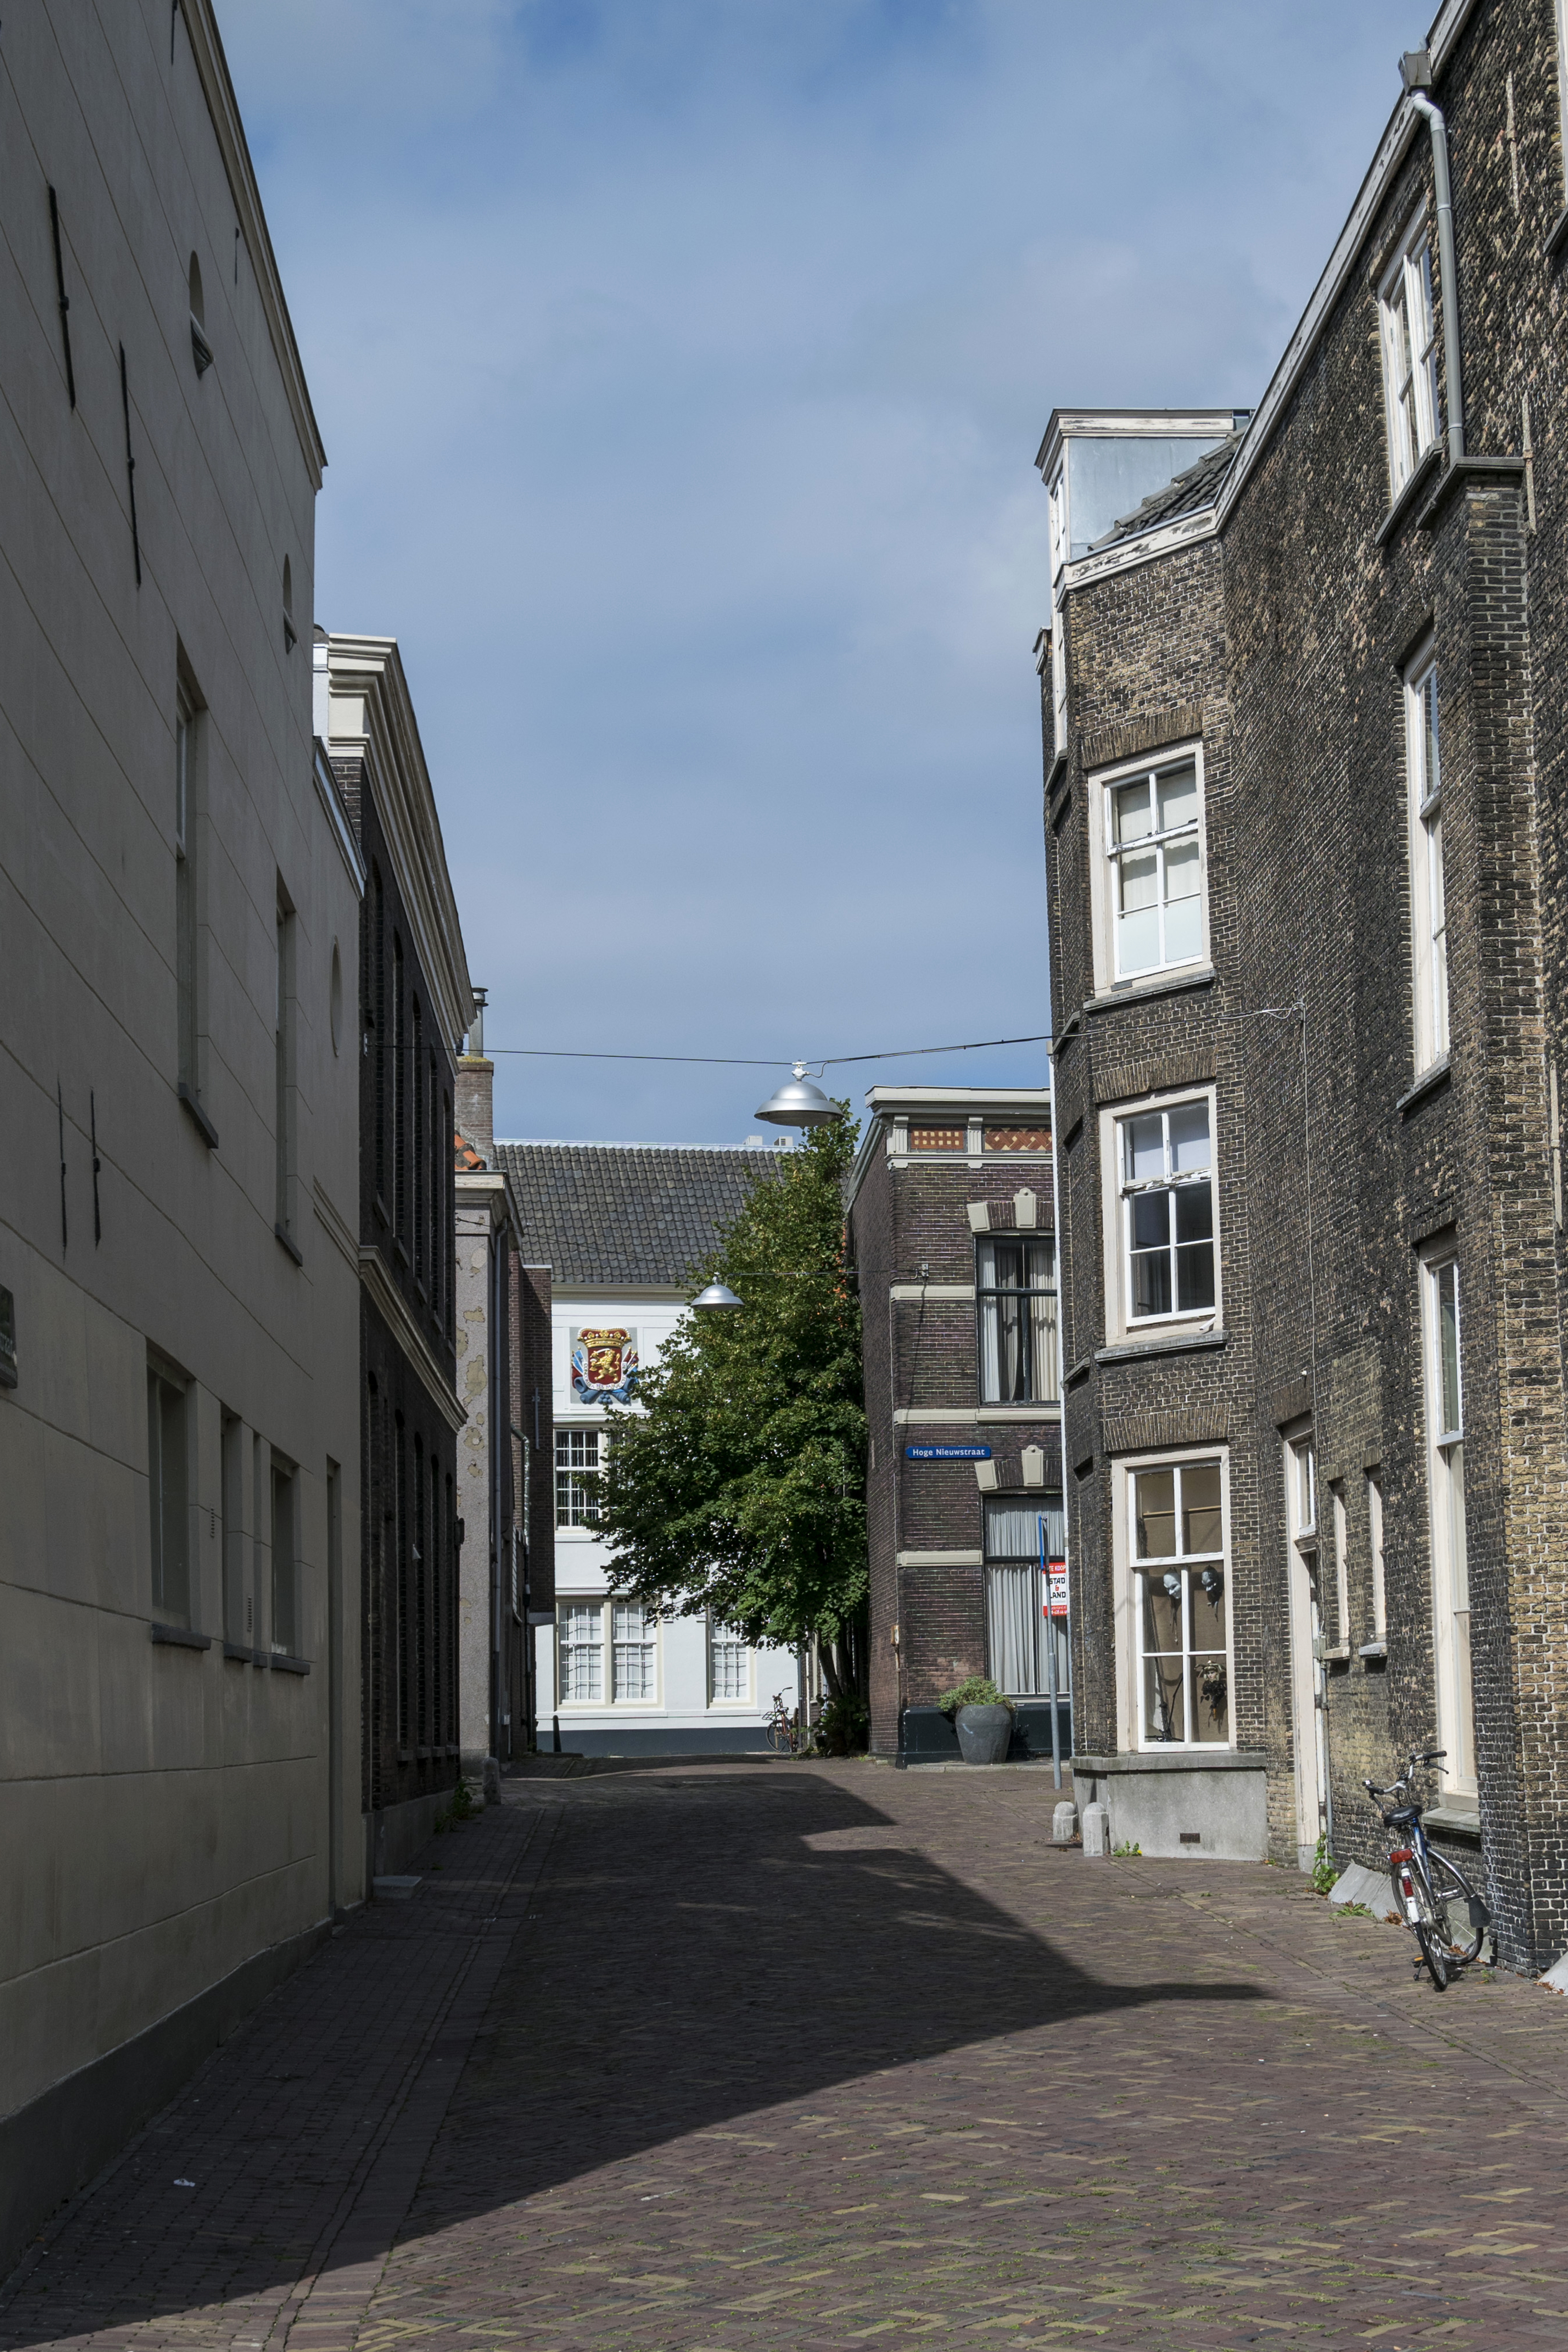
outdoor, architecture, road, street, house, town, building, alley, city, downtown, facade, nikon, historic, lane, apartment, waterway, tower block, holland, nederland, netherlands, infrastructure, dutch, outdoorphotography, estate, urbanphotography, paulvandevelde, pdvandevelde, padagudaloma, dordrecht, stadsfotografie, nederlandinfotos, buildingcomplex, historisch, urbanfotografie, stadswandeling, architectuur, pvdvfotografie, pdvandeveldedordrecht, diep, rondjedordt, dedordtevaer, dutchphotography, nederlandsefotografie, dutchphotogaraphy, totallydutch, fotografienederland, hollandsefotografie, fotografieholland, langeijzerenbrugstraat, fotosdordrecht, fotosvandordrecht, neighbourhood, urban area, residential area, human settlement